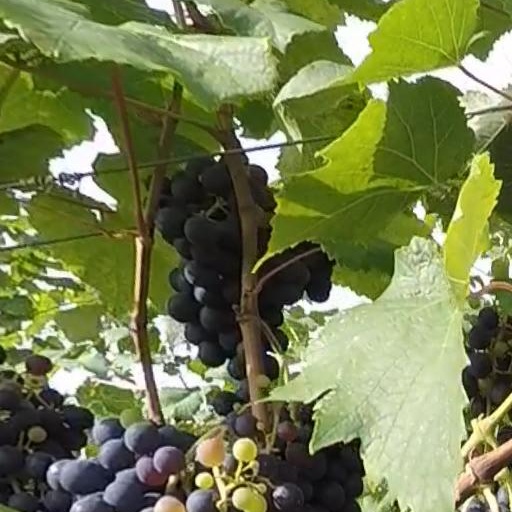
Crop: grape